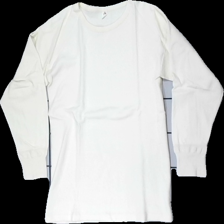
View: front
Type: Top
Category: Ladies
Brand: Not in the list
Brand text on label: Atasan
Colors: White
Material: 100% cotton
Cut: Regular, C-collar
Trend: 80s
Price range: 50-100
Recommended usage: Reuse